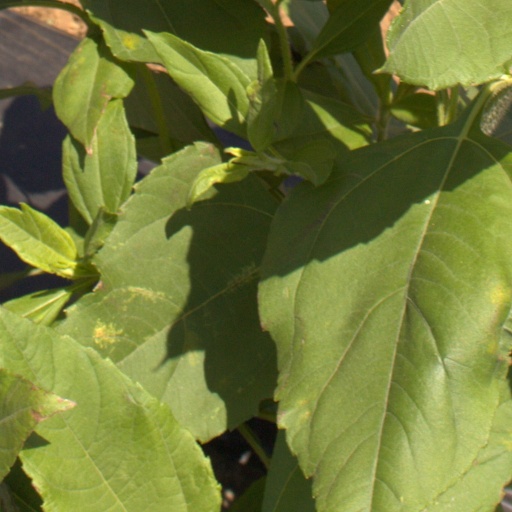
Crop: Jerusalem artichoke